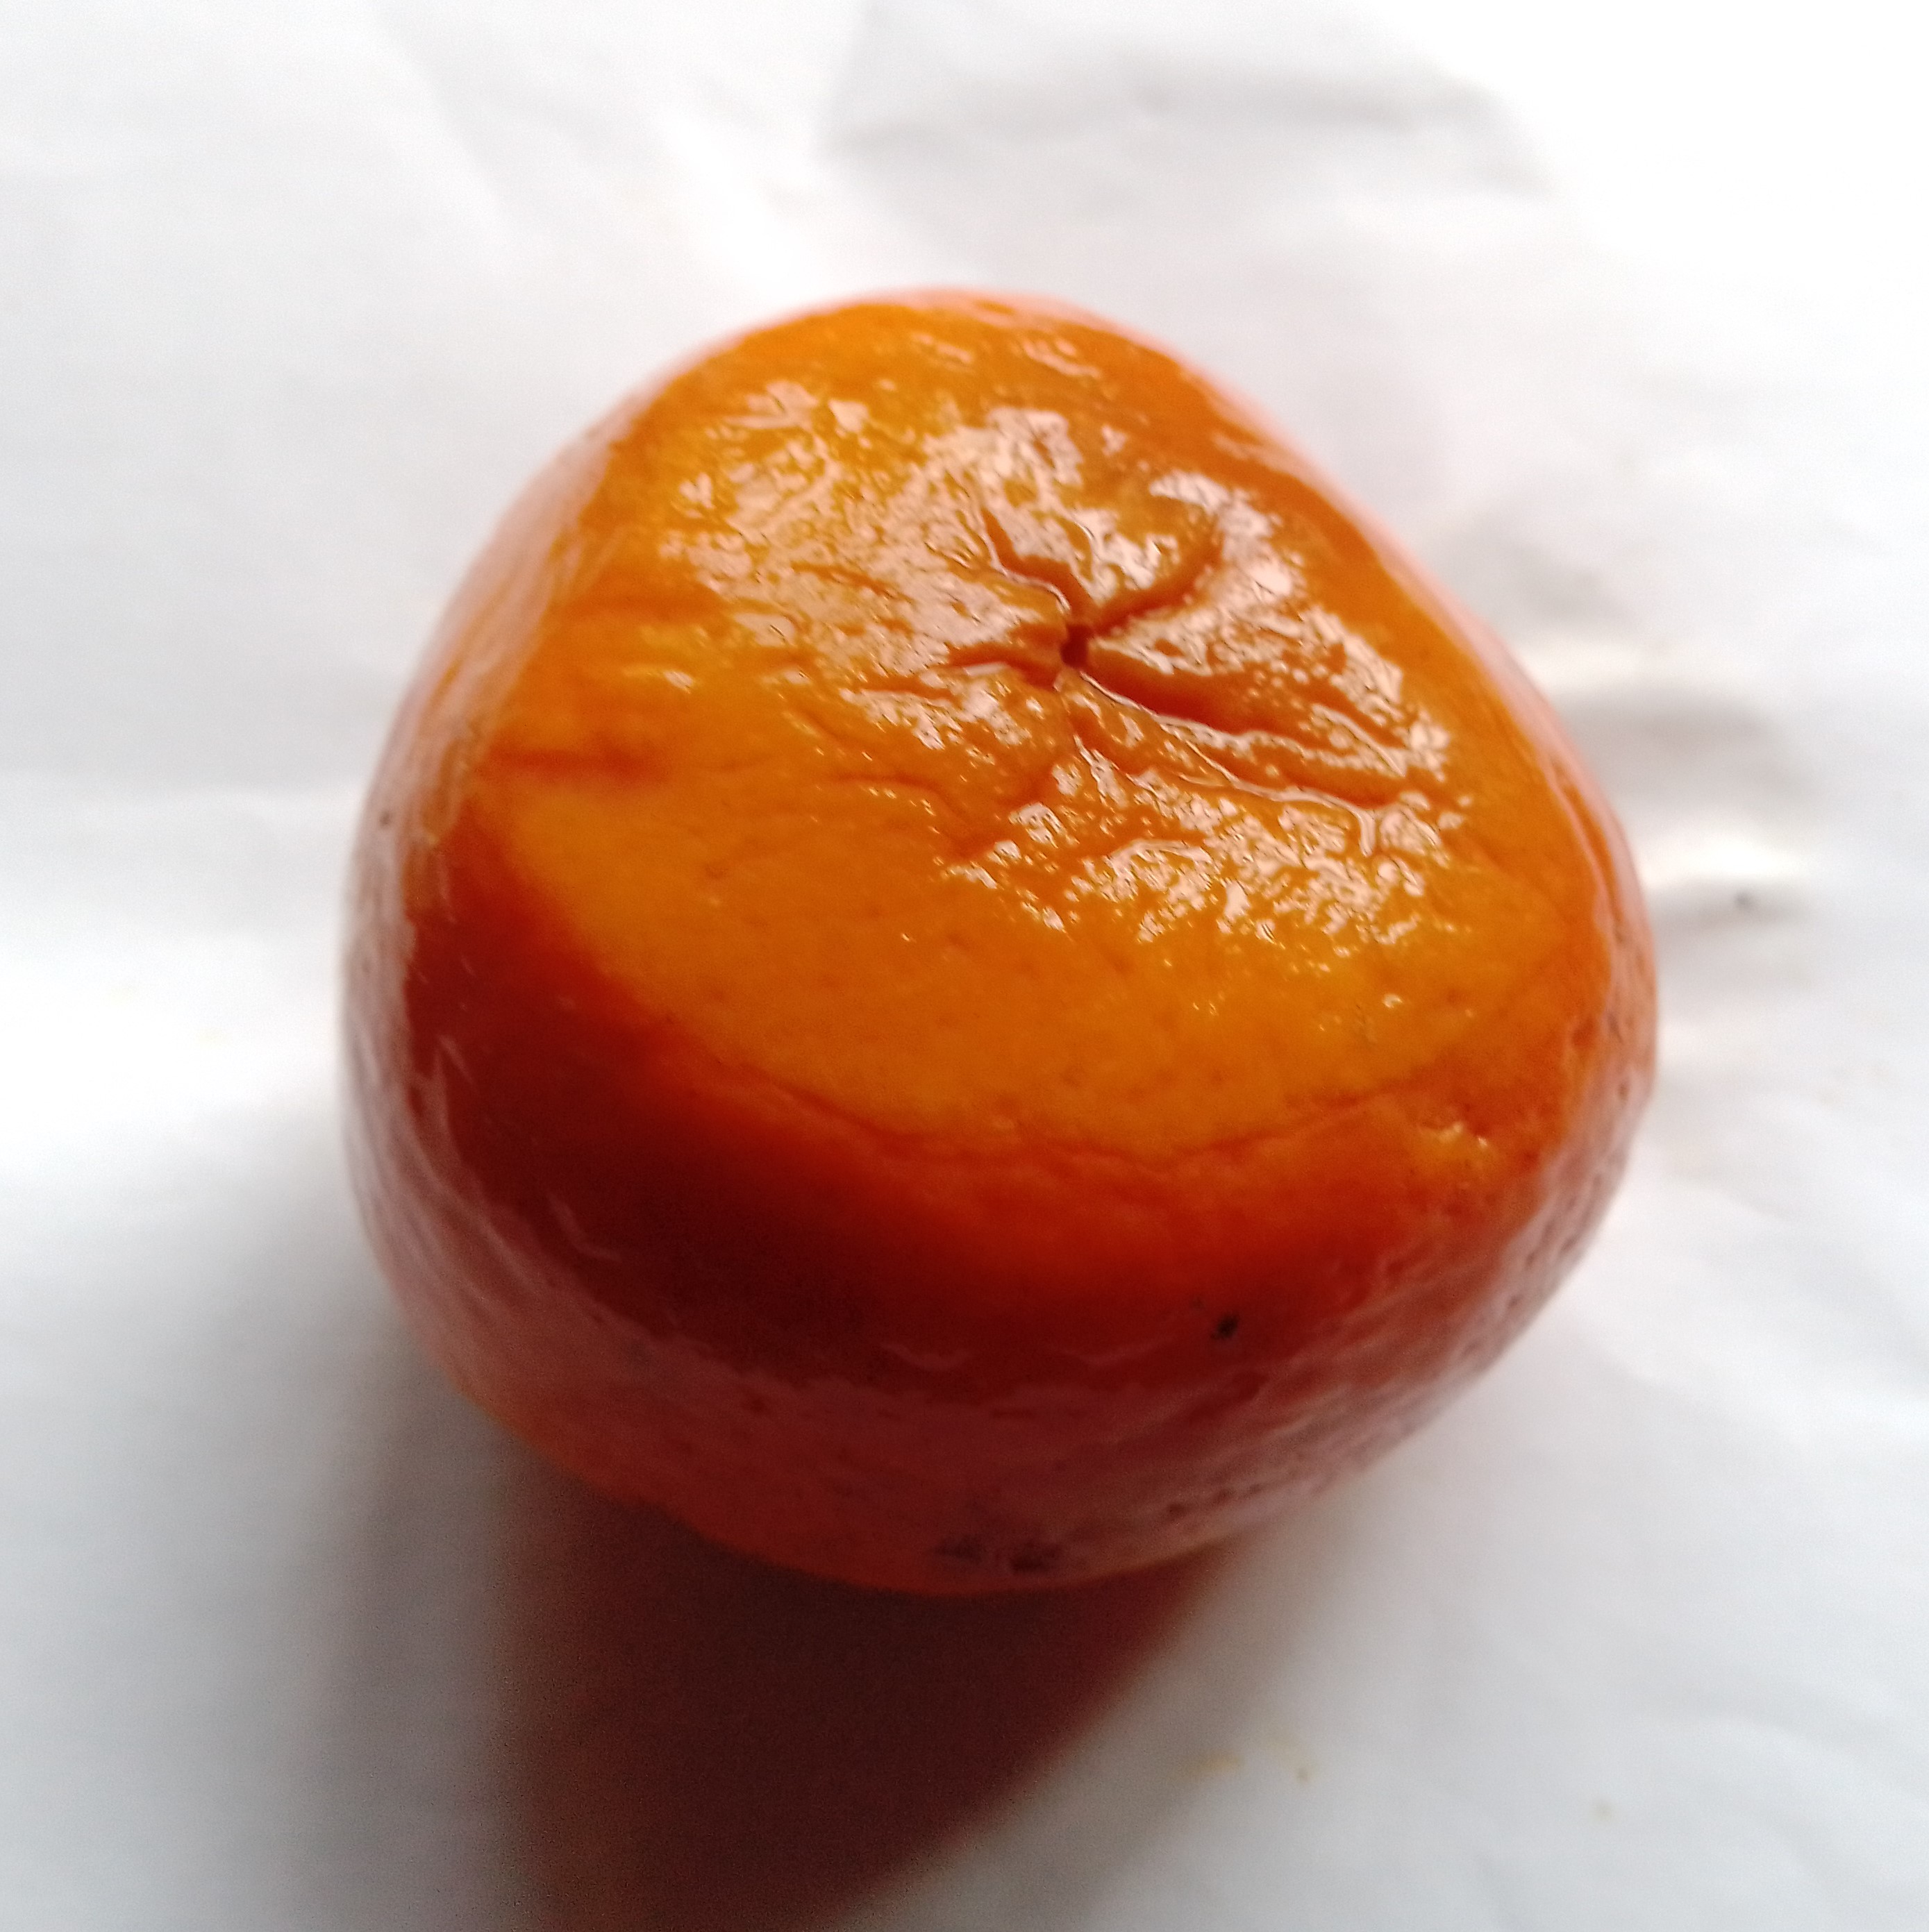
Fruit: orange
Condition: rotten